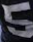
Number: 5